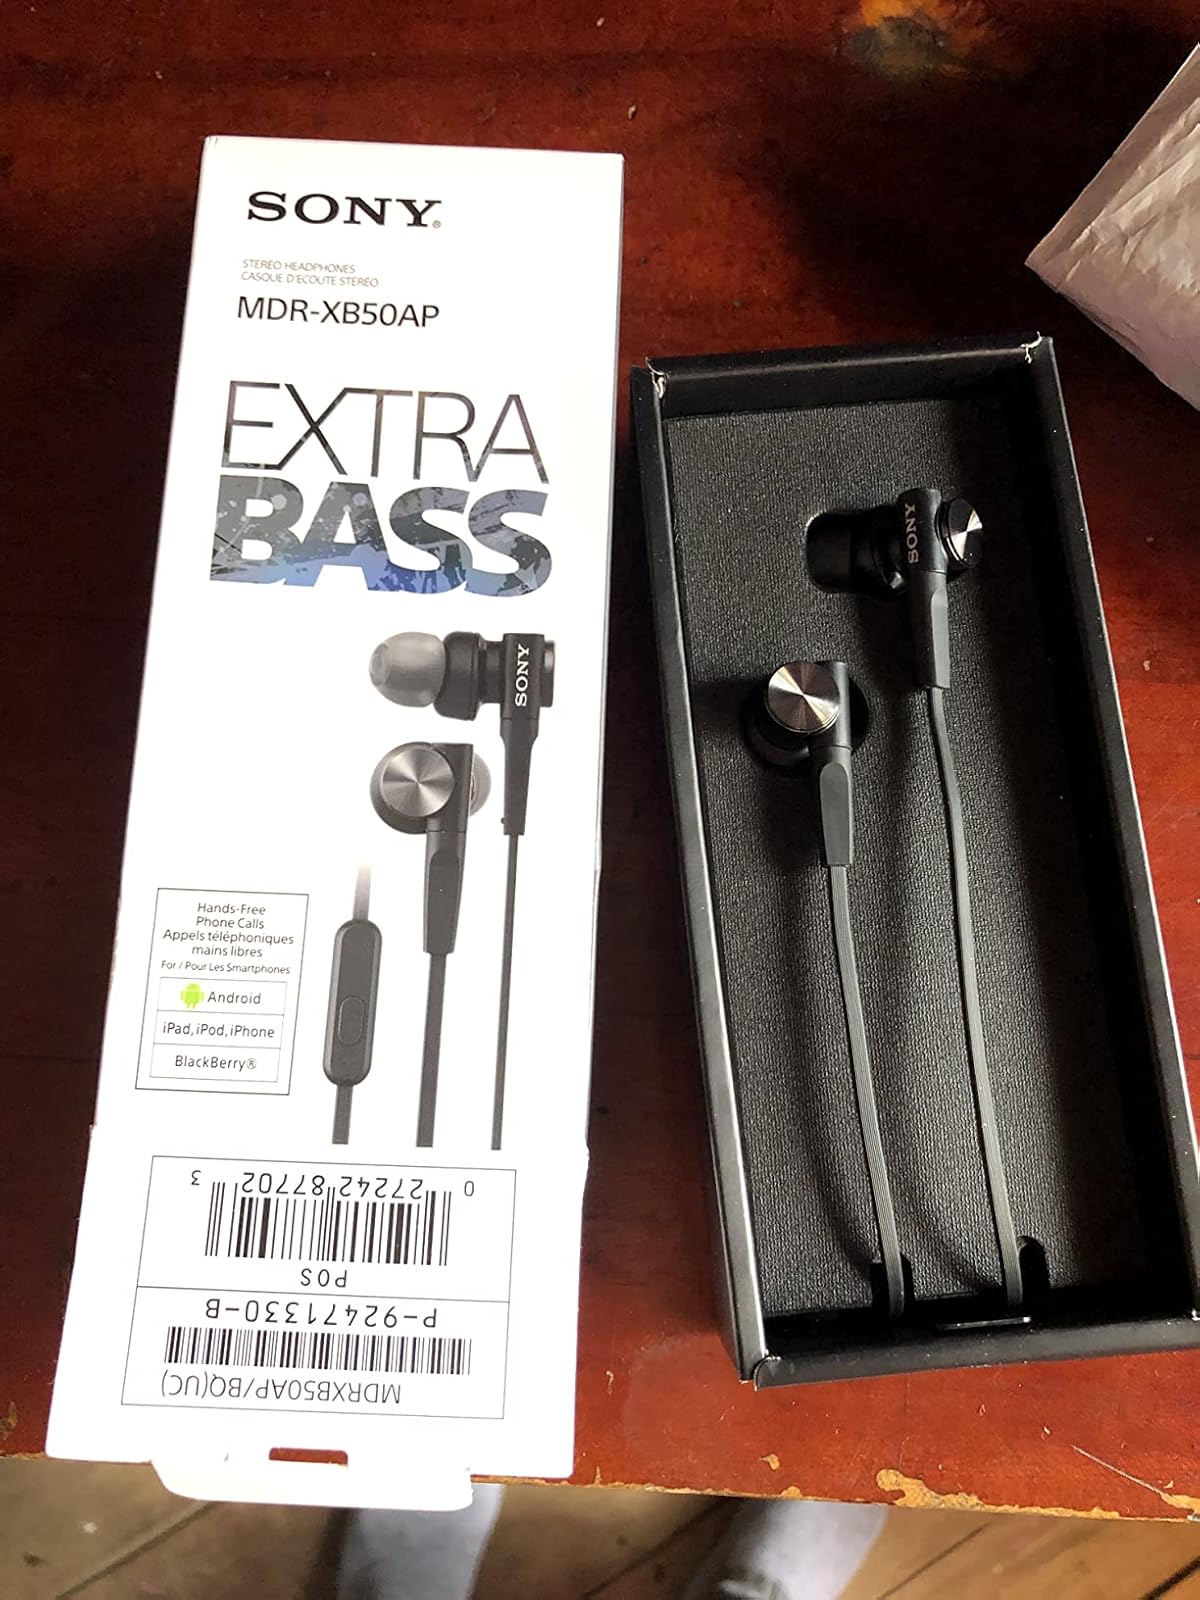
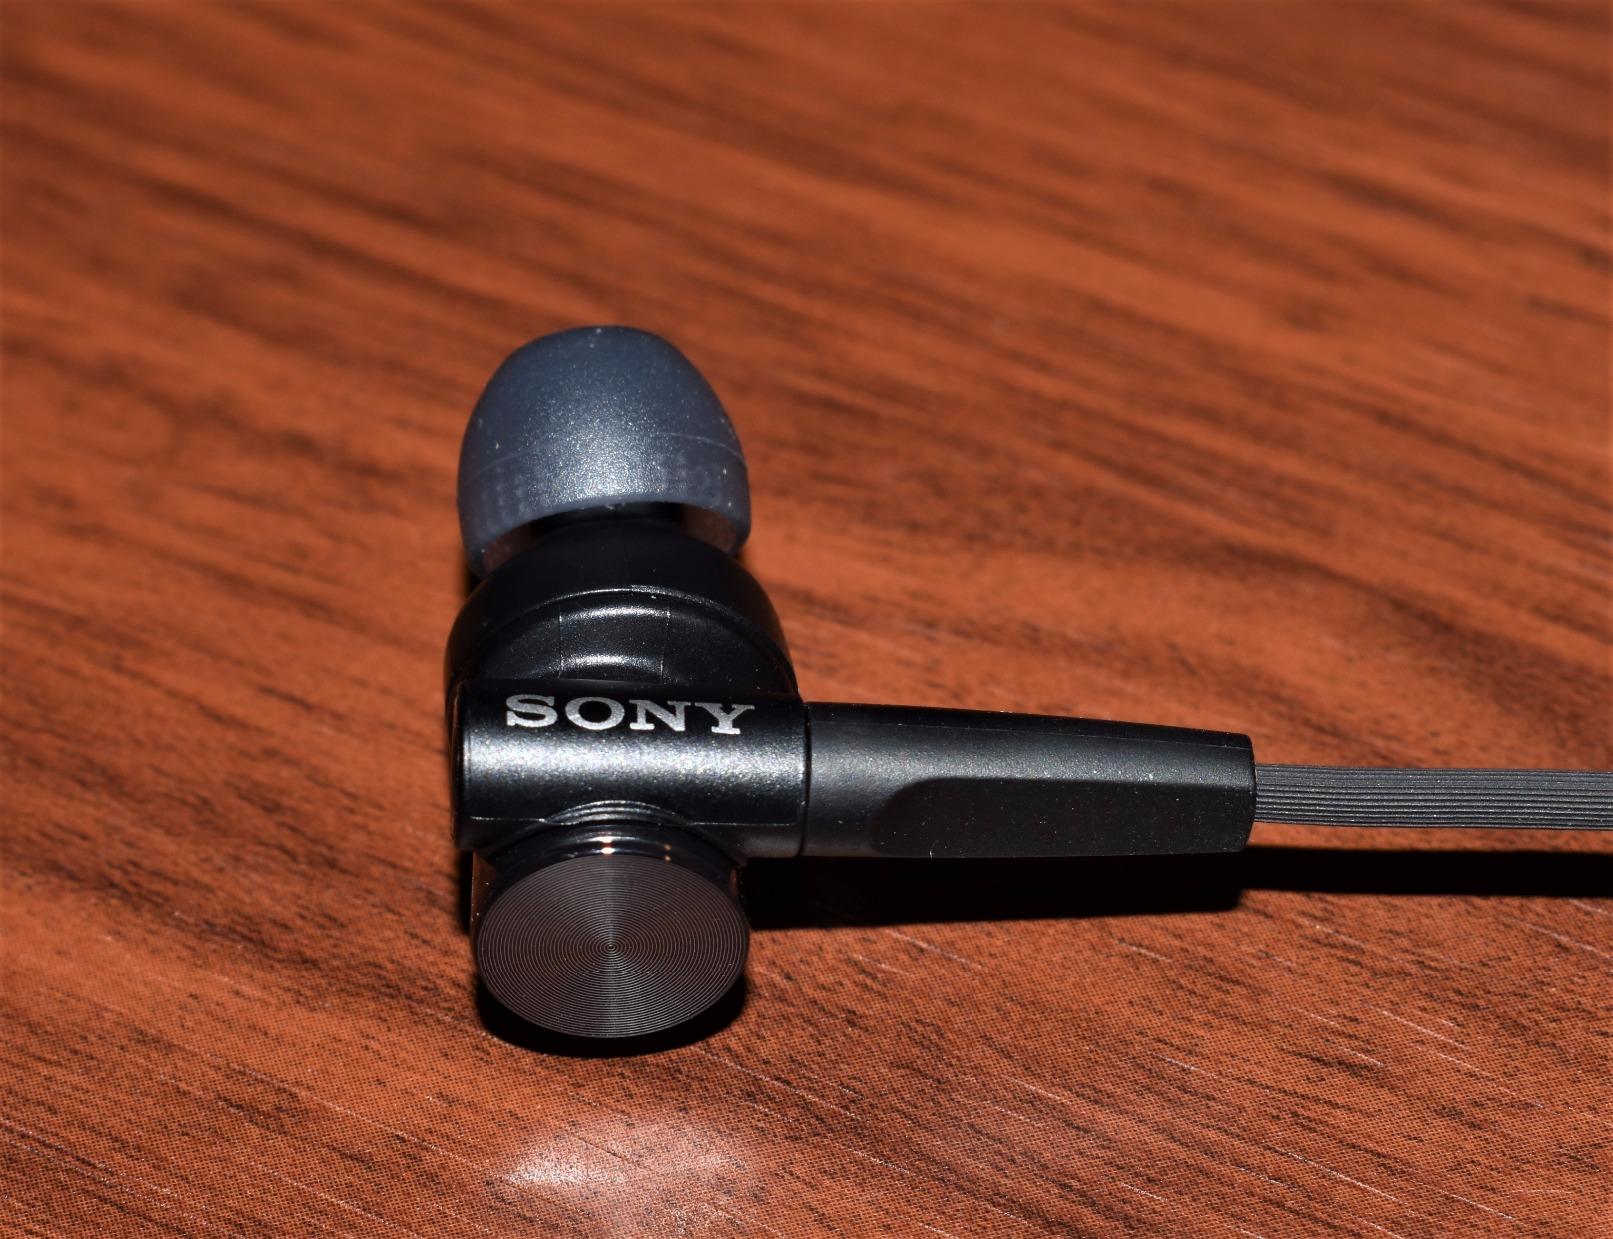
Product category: headphones
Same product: yes